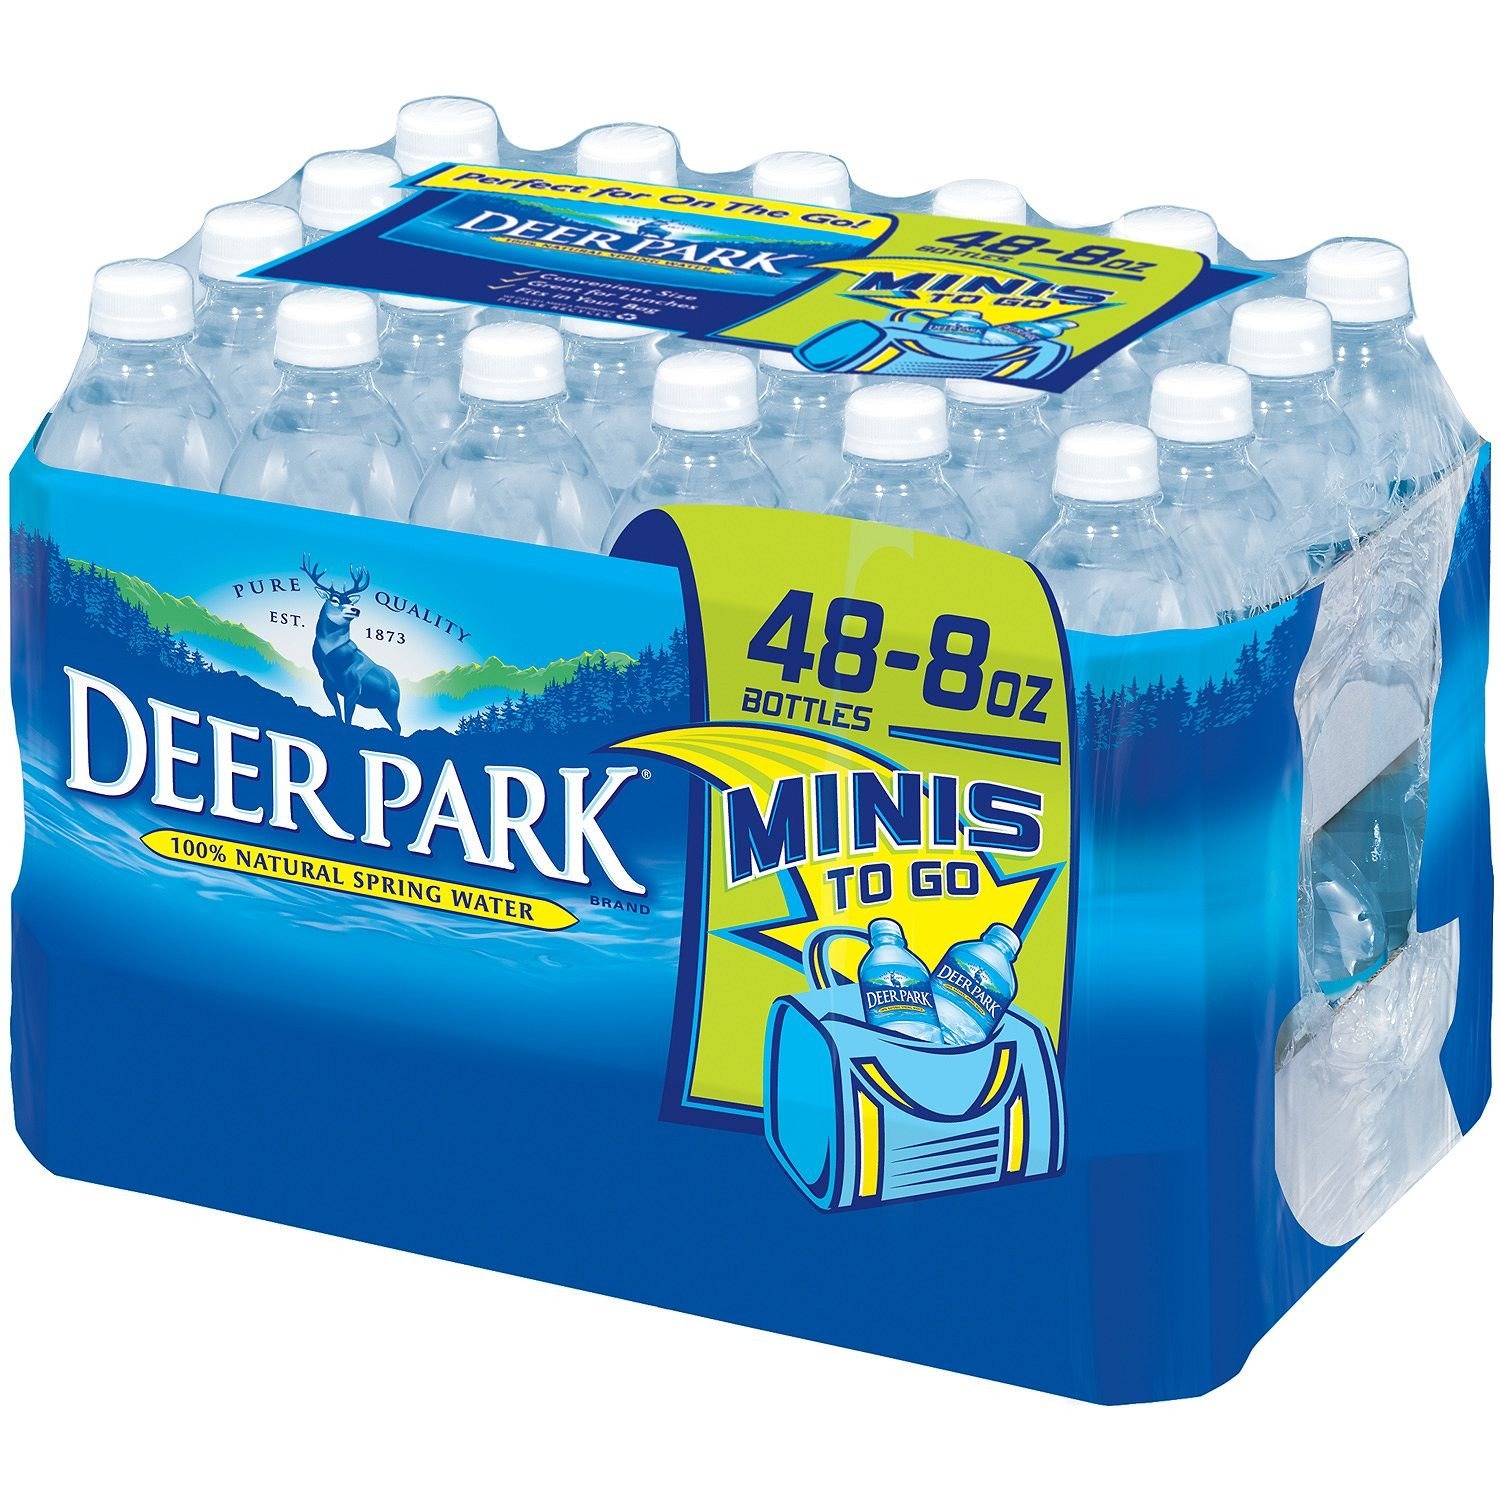
Item Name: Deer Park Natural Spring Water (8 fl. oz. Bottles, 48 ct.) (Pack of 2)
Value: 768.0
Unit: Fl Oz

Price: 25